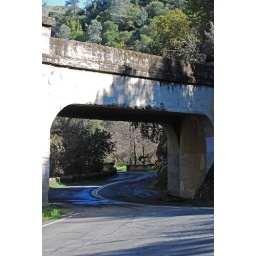
Alum Rock Park looking under old train bridge